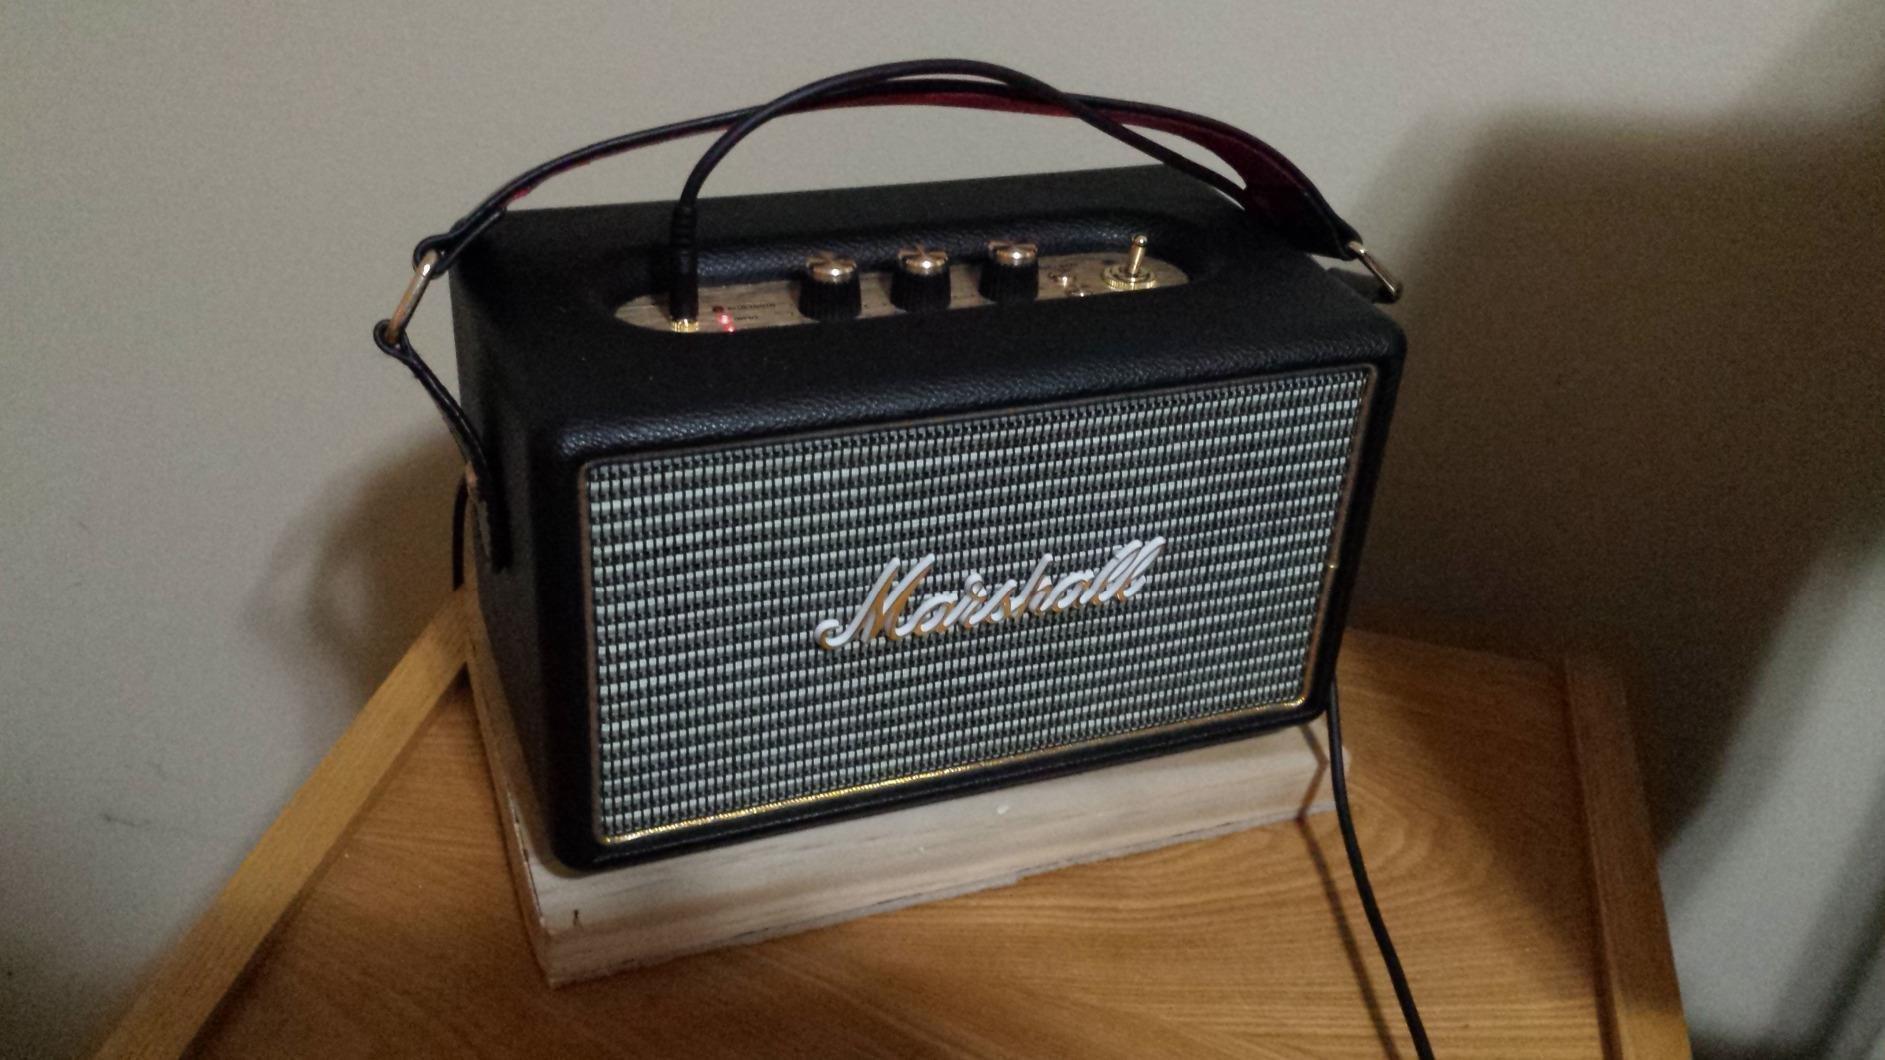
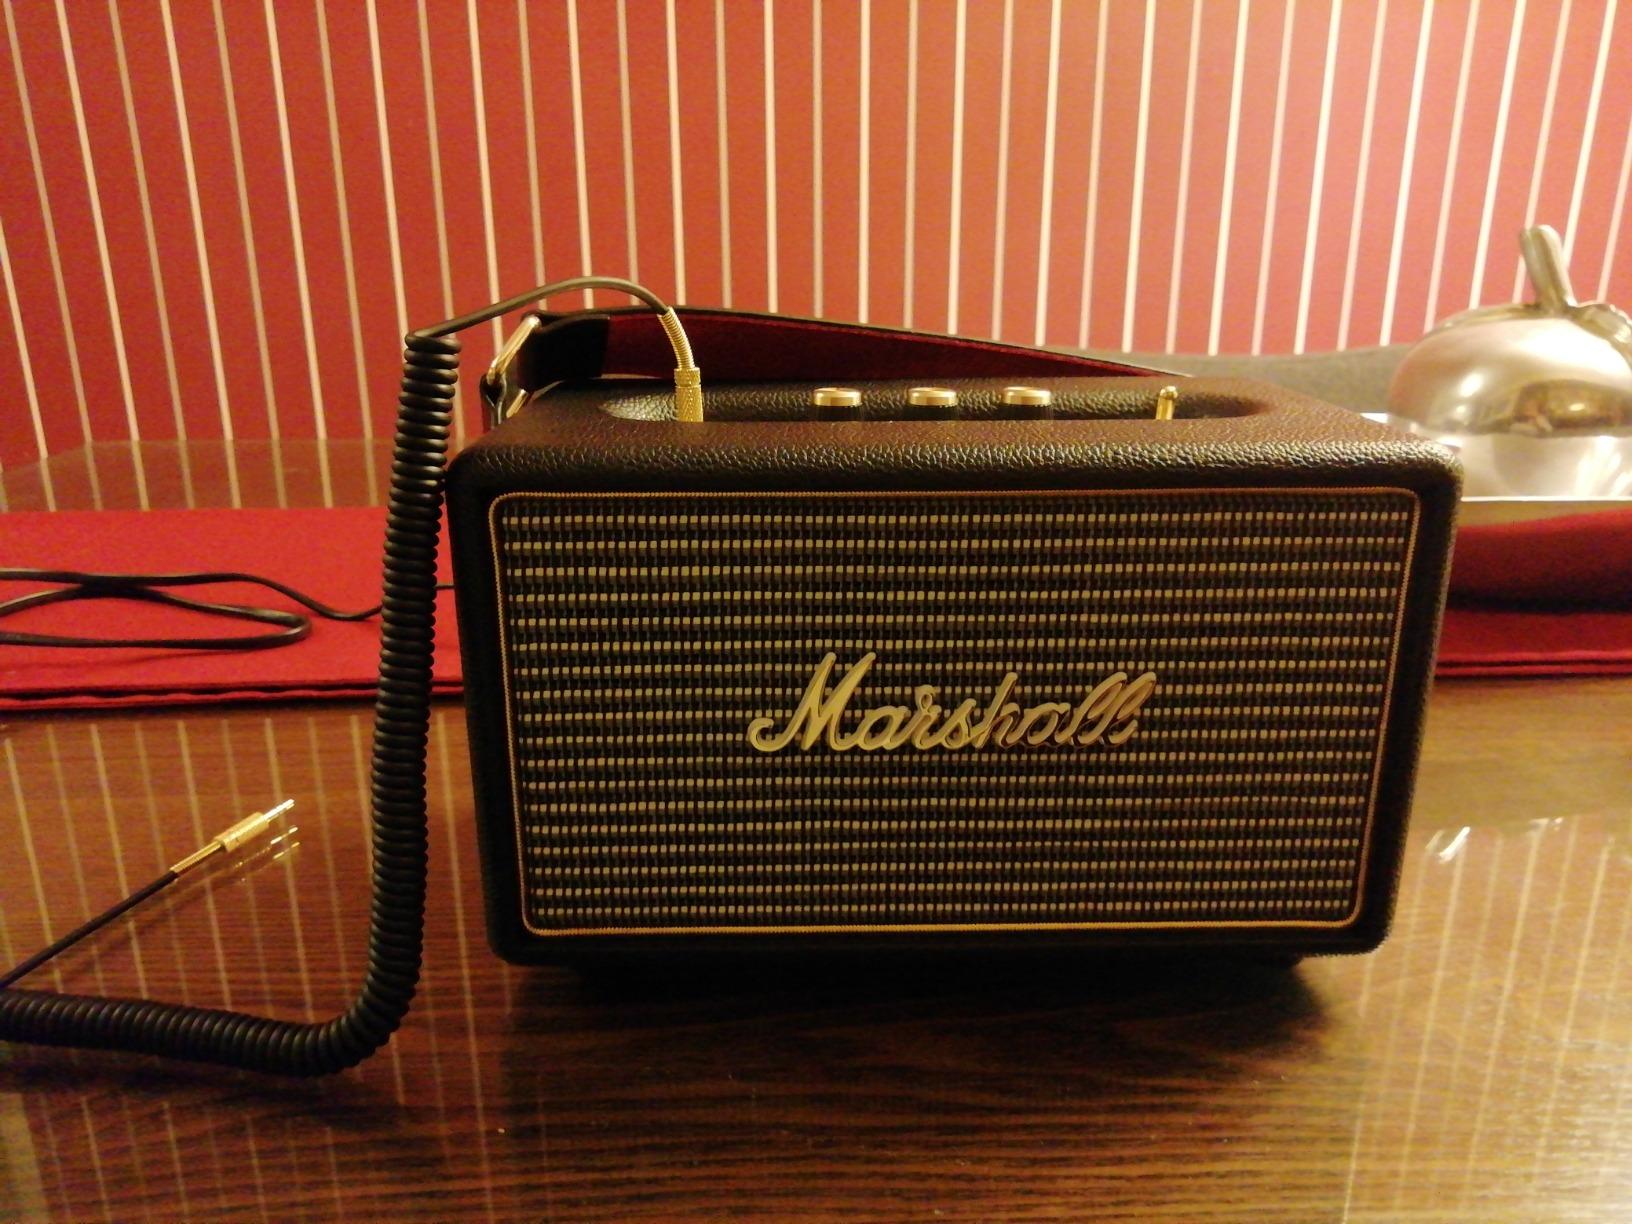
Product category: speaker
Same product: yes